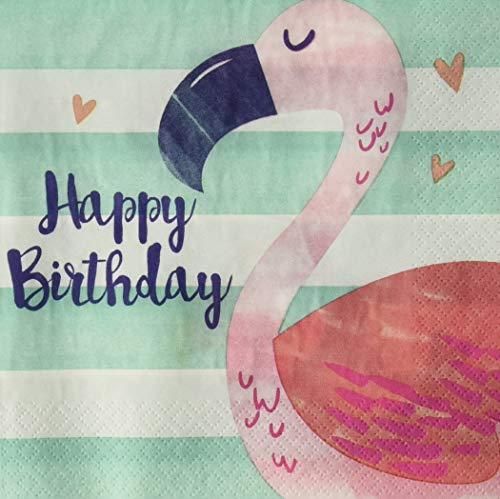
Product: Creative Converting 332423 Pineapple and friends Napkins, 6.5", Multicolor
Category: Toys & Games | Party Supplies | Party Tableware | Napkins
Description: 16 Pineapple Party Birthday Napkins.
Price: $5.07
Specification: ProductDimensions:0.1x12.9x12.9inches|ItemWeight:2.08ounces|ShippingWeight:2.24ounces(Viewshippingratesandpolicies)|Manufacturer:CreativeConverting|ASIN:B079C1DVBF|Itemmodelnumber:332423|DatefirstlistedonAmazon:May18,2018